Polychrome Historic District

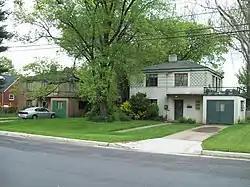
Polychrome Historic District, April 2010

The Polychrome Historic District is a national historic district in the Four Corners neighborhood in Silver Spring, Montgomery County, Maryland. It recognizes a group of five houses built by John Joseph Earley in 1934 and 1935. Earley used precast concrete panels with brightly colored aggregate to produce the polychrome effect, with Art Deco details. The two-inch-thick panels were attached to a conventional wood frame. Earley was interested in the use of mass-production techniques to produce small, inexpensive houses, paralleling Frank Lloyd Wright's Usonian house concepts.